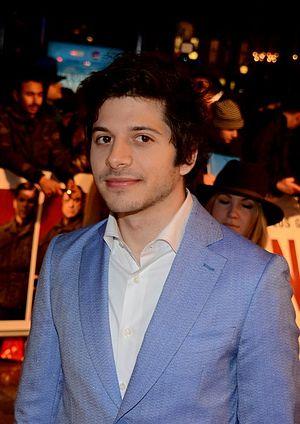
Dimitri Leonidas à l'avant-première française de ""The Monuments men""
Dimitri Leonidas, né le 14 novembre 1987 dans le district londonien de Brent, est un acteur britannique.